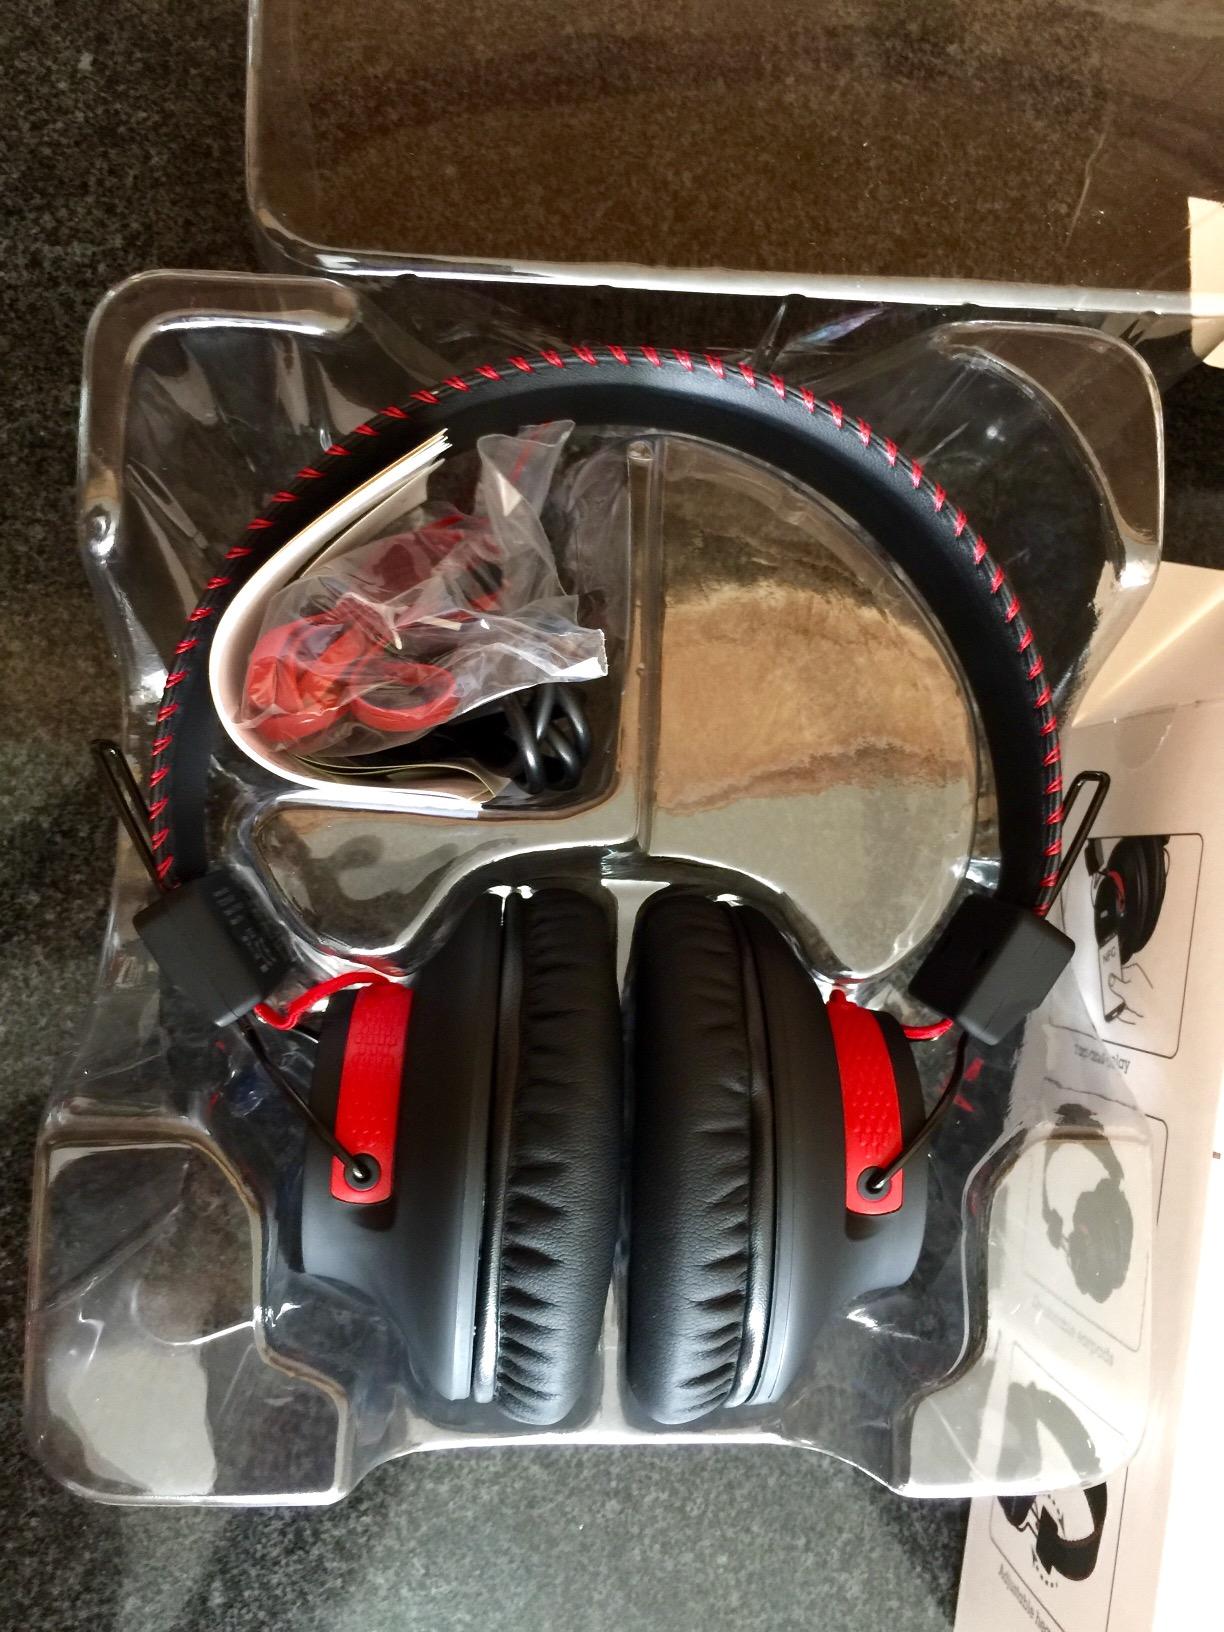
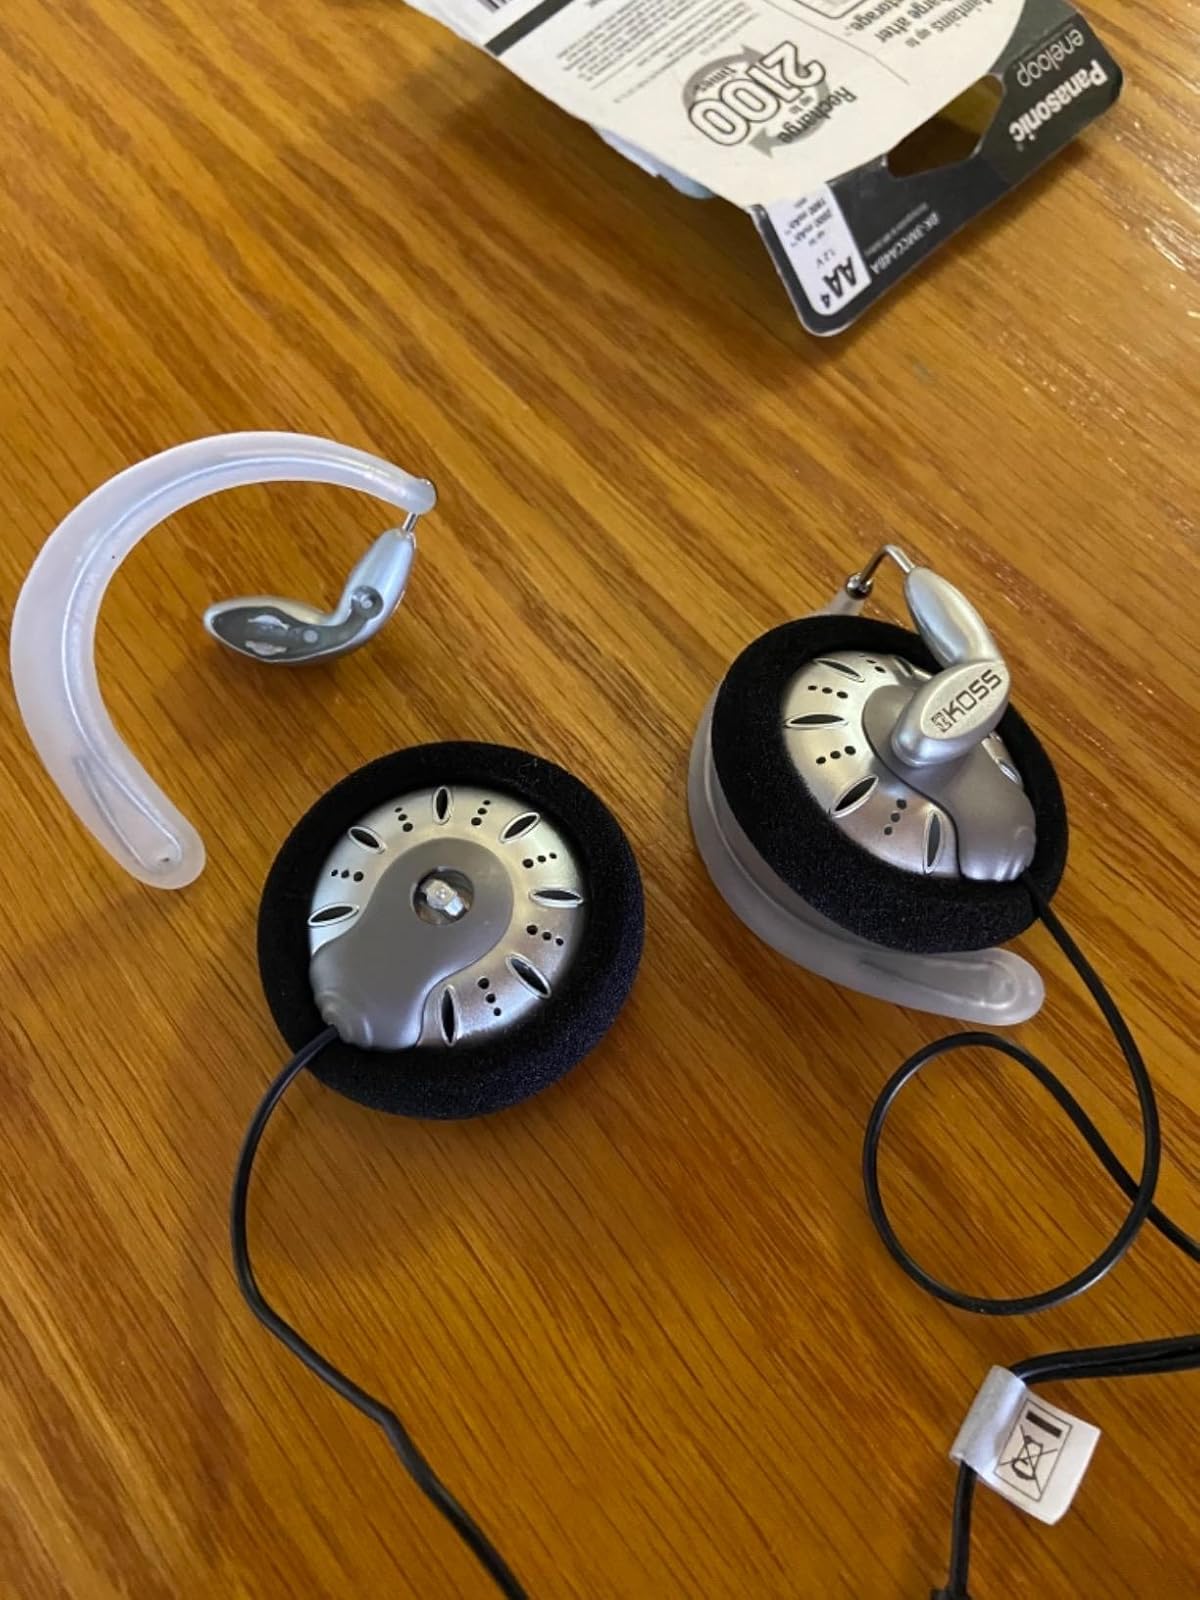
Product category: headphones
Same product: no